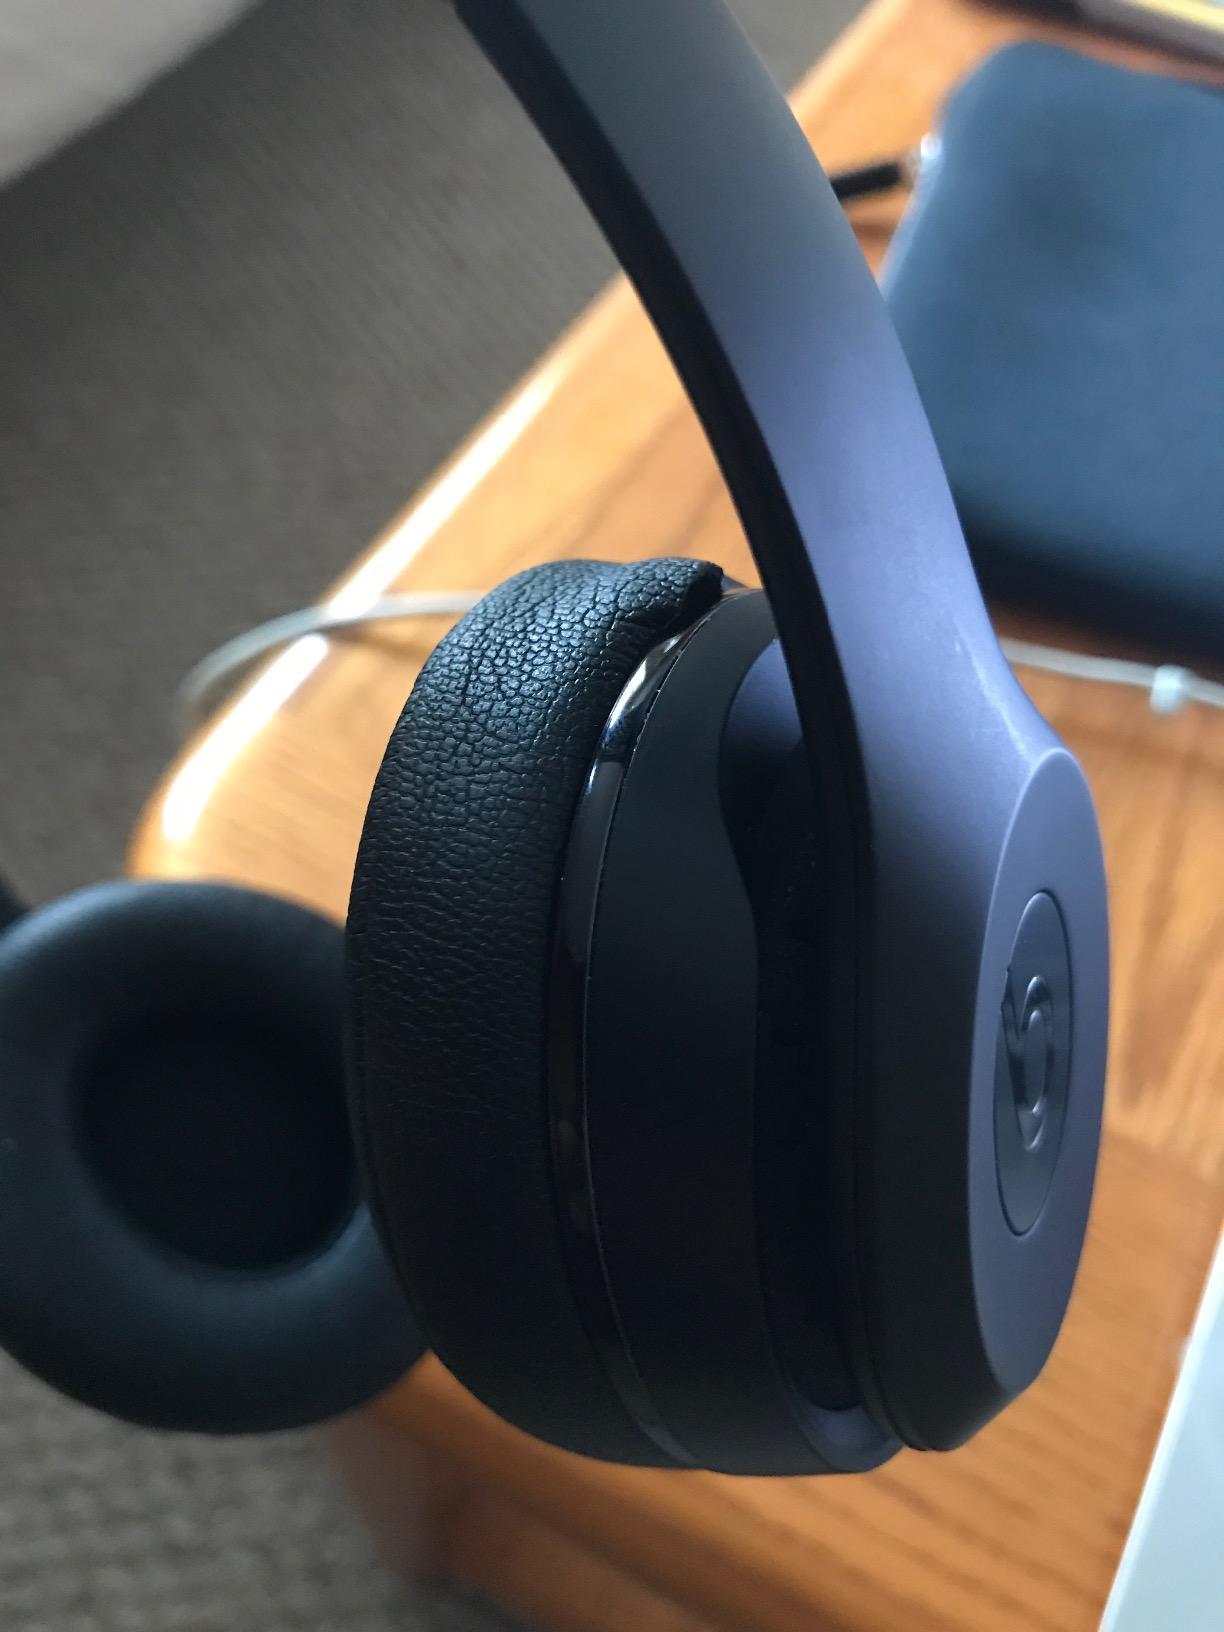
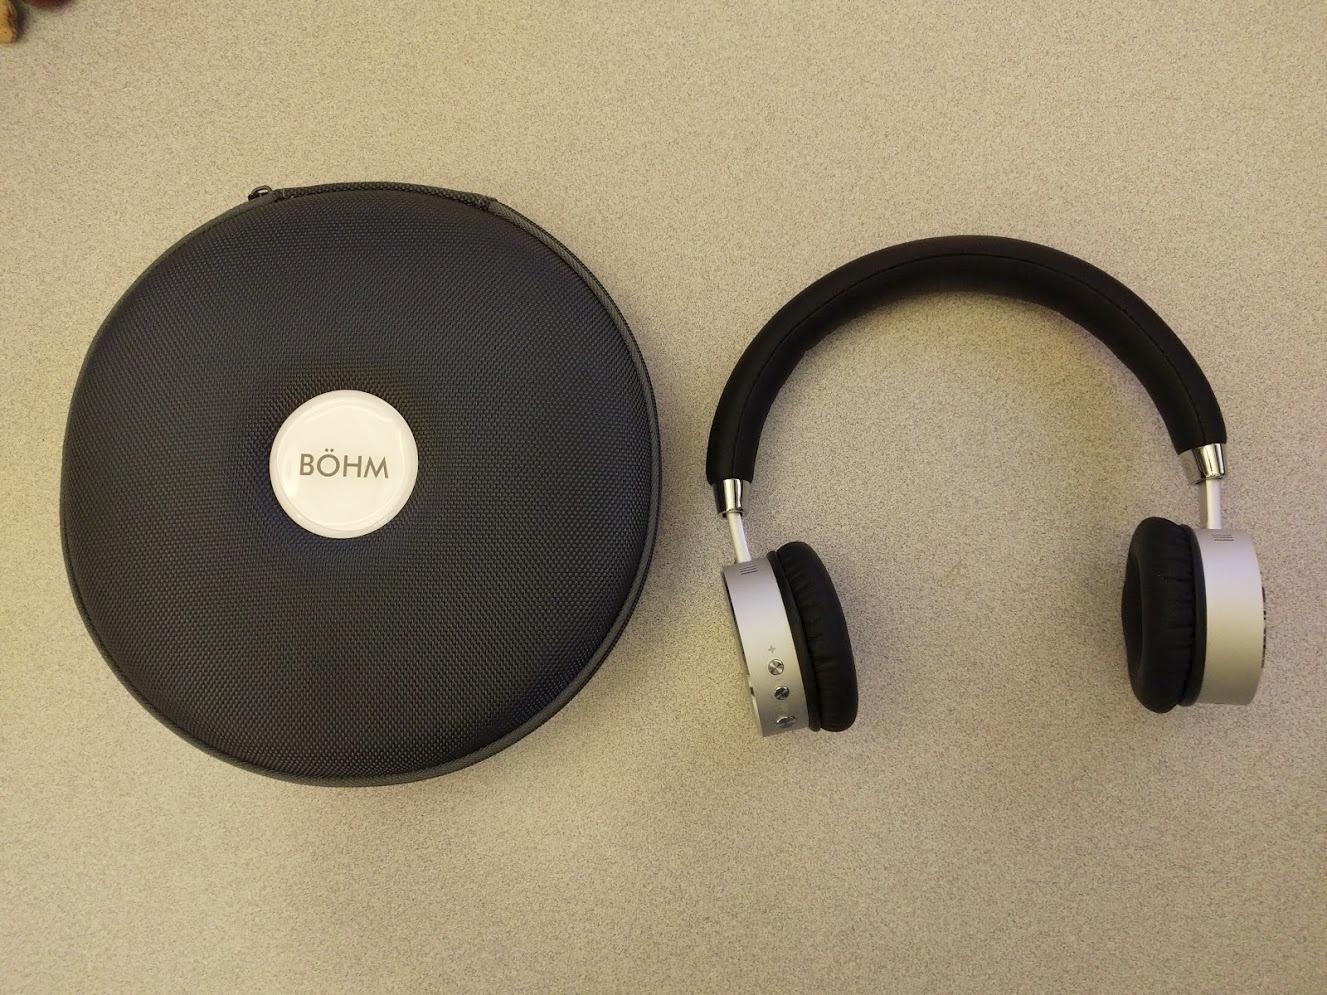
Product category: headphones
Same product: no